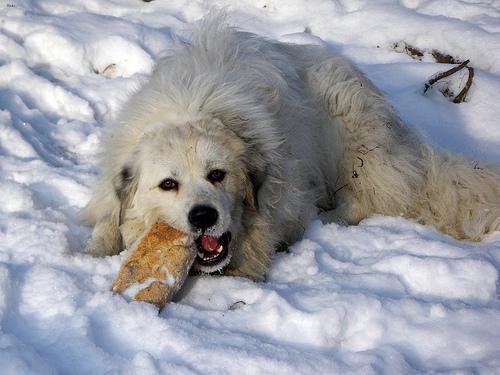
great pyrenees